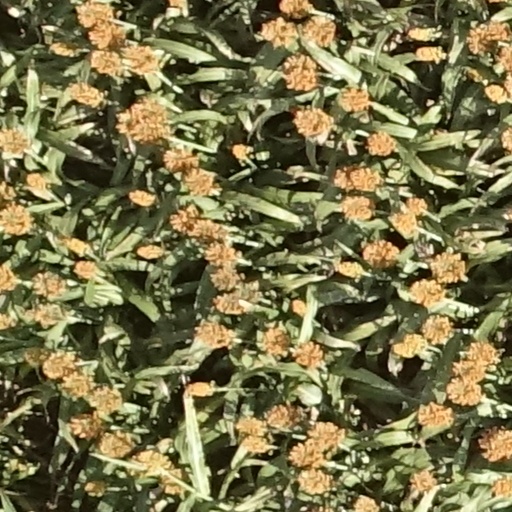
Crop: sorghum